Lin Boqu

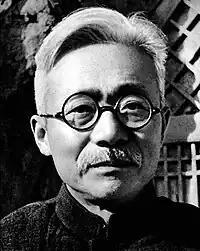
Lin Boqu in 1941

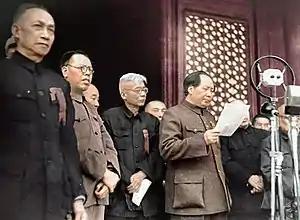
Lin standing behind Mao during the founding ceremony of the People's Republic of China in 1949

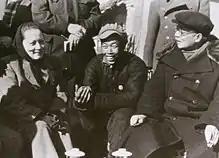
Lin on one of his many inspection tours, here accompanied by Soong Ching-ling

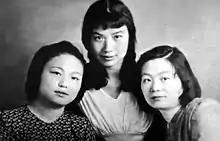
Lin's daughters and Sun Weishi: Lin Lin (left), Lin Li (right)

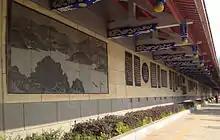
Changde Poetry Wall in Lin's hometown

Lin Boqu (Pinyin: "Lín Bóqú"; Wade-Giles: "Lin Po-ch'u"; March 20, 1886 – May 29, 1960) was a Chinese politician and poet. An early supporter of Sun Yat-sen and member of the Tongmenghui, as well as a later participant in the Nanchang Uprising and the Long March, Lin came to be seen as one of the elder statesmen of the Chinese Communist Party.